Sergio Rossi

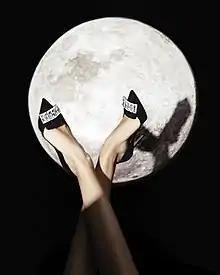
A Sergio Rossi shoe

Founded in 1951 in San Mauro Pascoli, the brand takes its name from founder Sergio Rossi, who inherited the tools and traditions of shoemaking from his father. Rossi was initially making sandals that he would sell on the beaches of Rimini and in boutiques in Bologna.